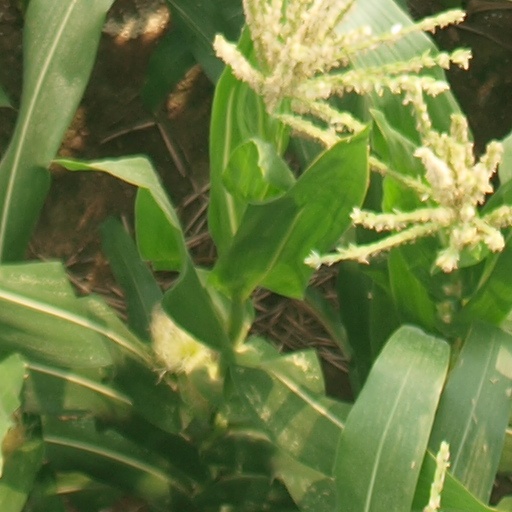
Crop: maize; corn